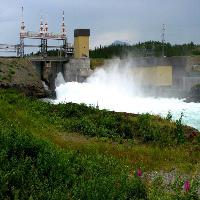
Weather: cloudy or overcast